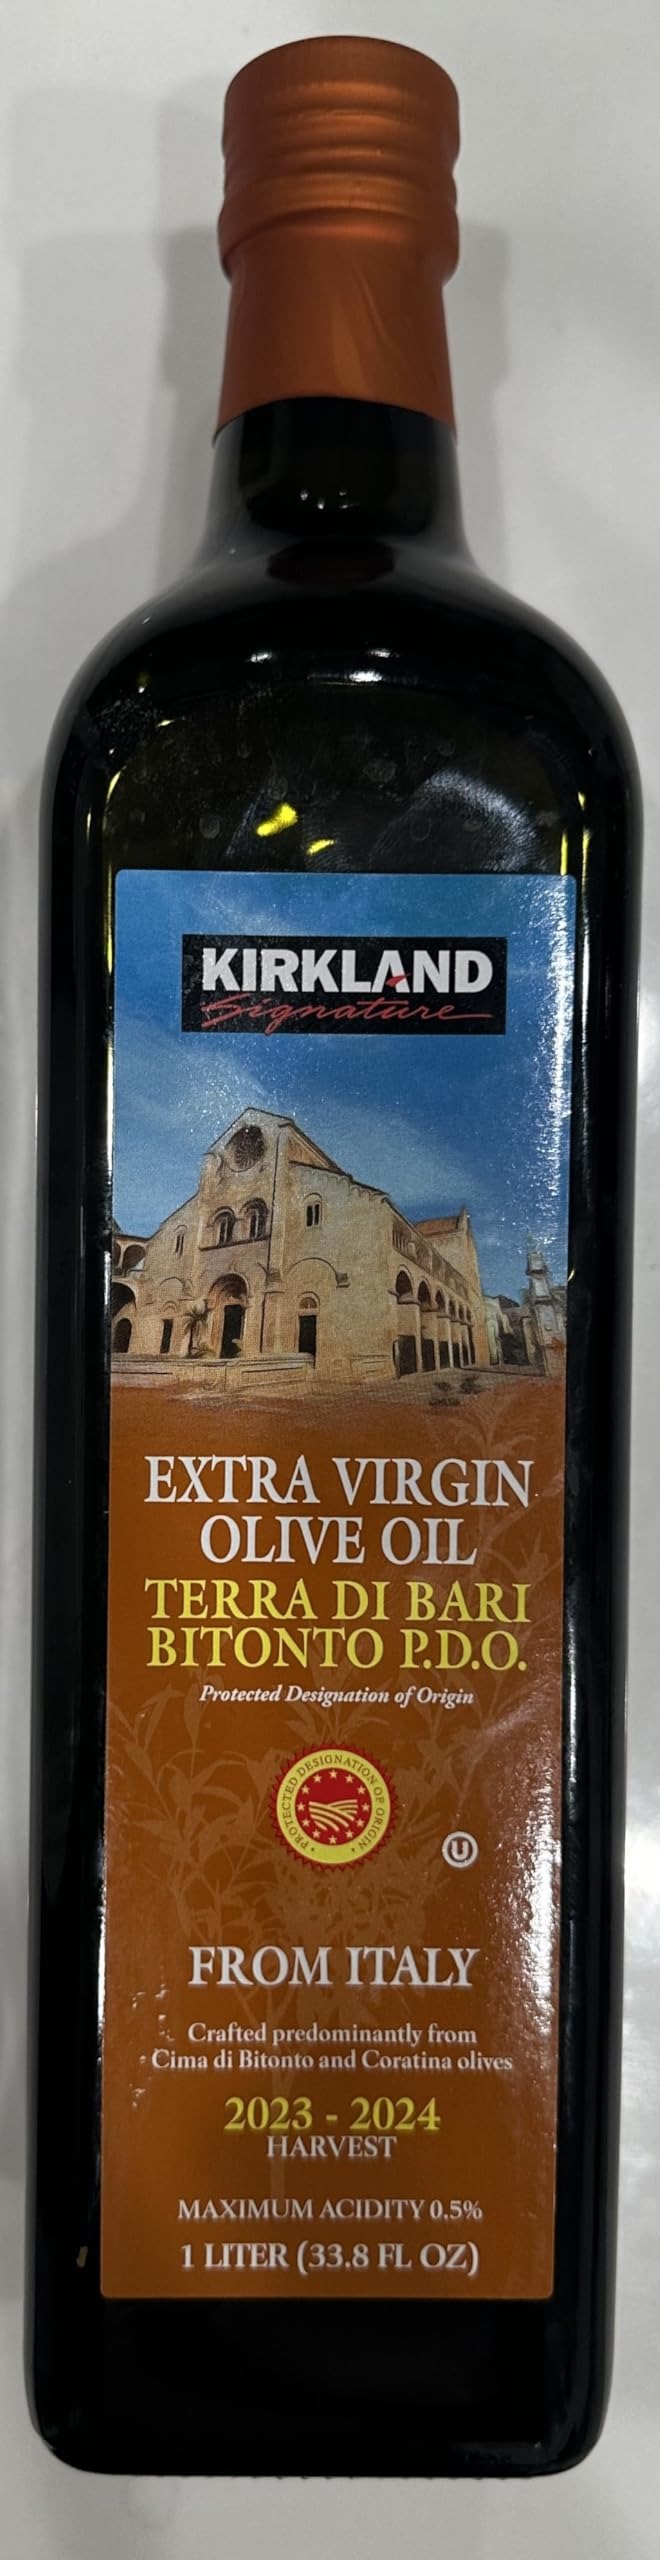
Item Name: Kirkland Extra Virgin Olive Oil Terra Di Bari Bitonto P.D.O. From Italy 1 Liter
Bullet Point 1: Kirkland Extra Virgin Olive Oil Terra Di Bari Bitonto P.D.O. From Italy Premium Olive Oil 1 Liter Made in Italy Limited Edition
Bullet Point 2: Liquid volume: 1.0 liters
Product Description: Kirkland Signature Terra di Bari Bitonto P.D.O. Extra Virgin Olive Oil is made in Puglia, Italy using mainly Cima di Bitonto and Coratina olive varieties consistent with ancient tradition. This unique region had been producing some of the best olive oilsince the Roman Empire ruled the Mediterraniean. Its flavorexpresses grassy undertones with initial notes of bitterness and pungency. The aroma is mild but fruity. This extra virgin olive oilis great for dipping bread or on your favorite salad.
Value: 33.0
Unit: Fl Oz

Price: 36.65